Card stunt

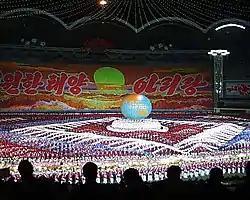
Arirang Festival in North Korea

North Korea's yearly Arirang Festival, also known as the Mass Games, in Pyongyang capitalizes on choreography and card stunt to create sweeping images across the stadium. The festival is famed for the use of this technique as part of the iconographic propaganda art of the regime.